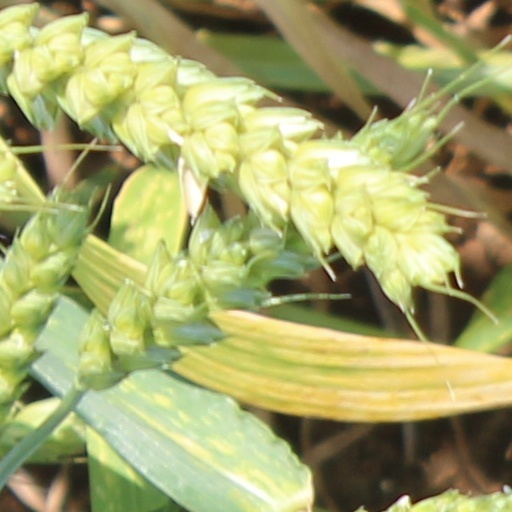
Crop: wheat